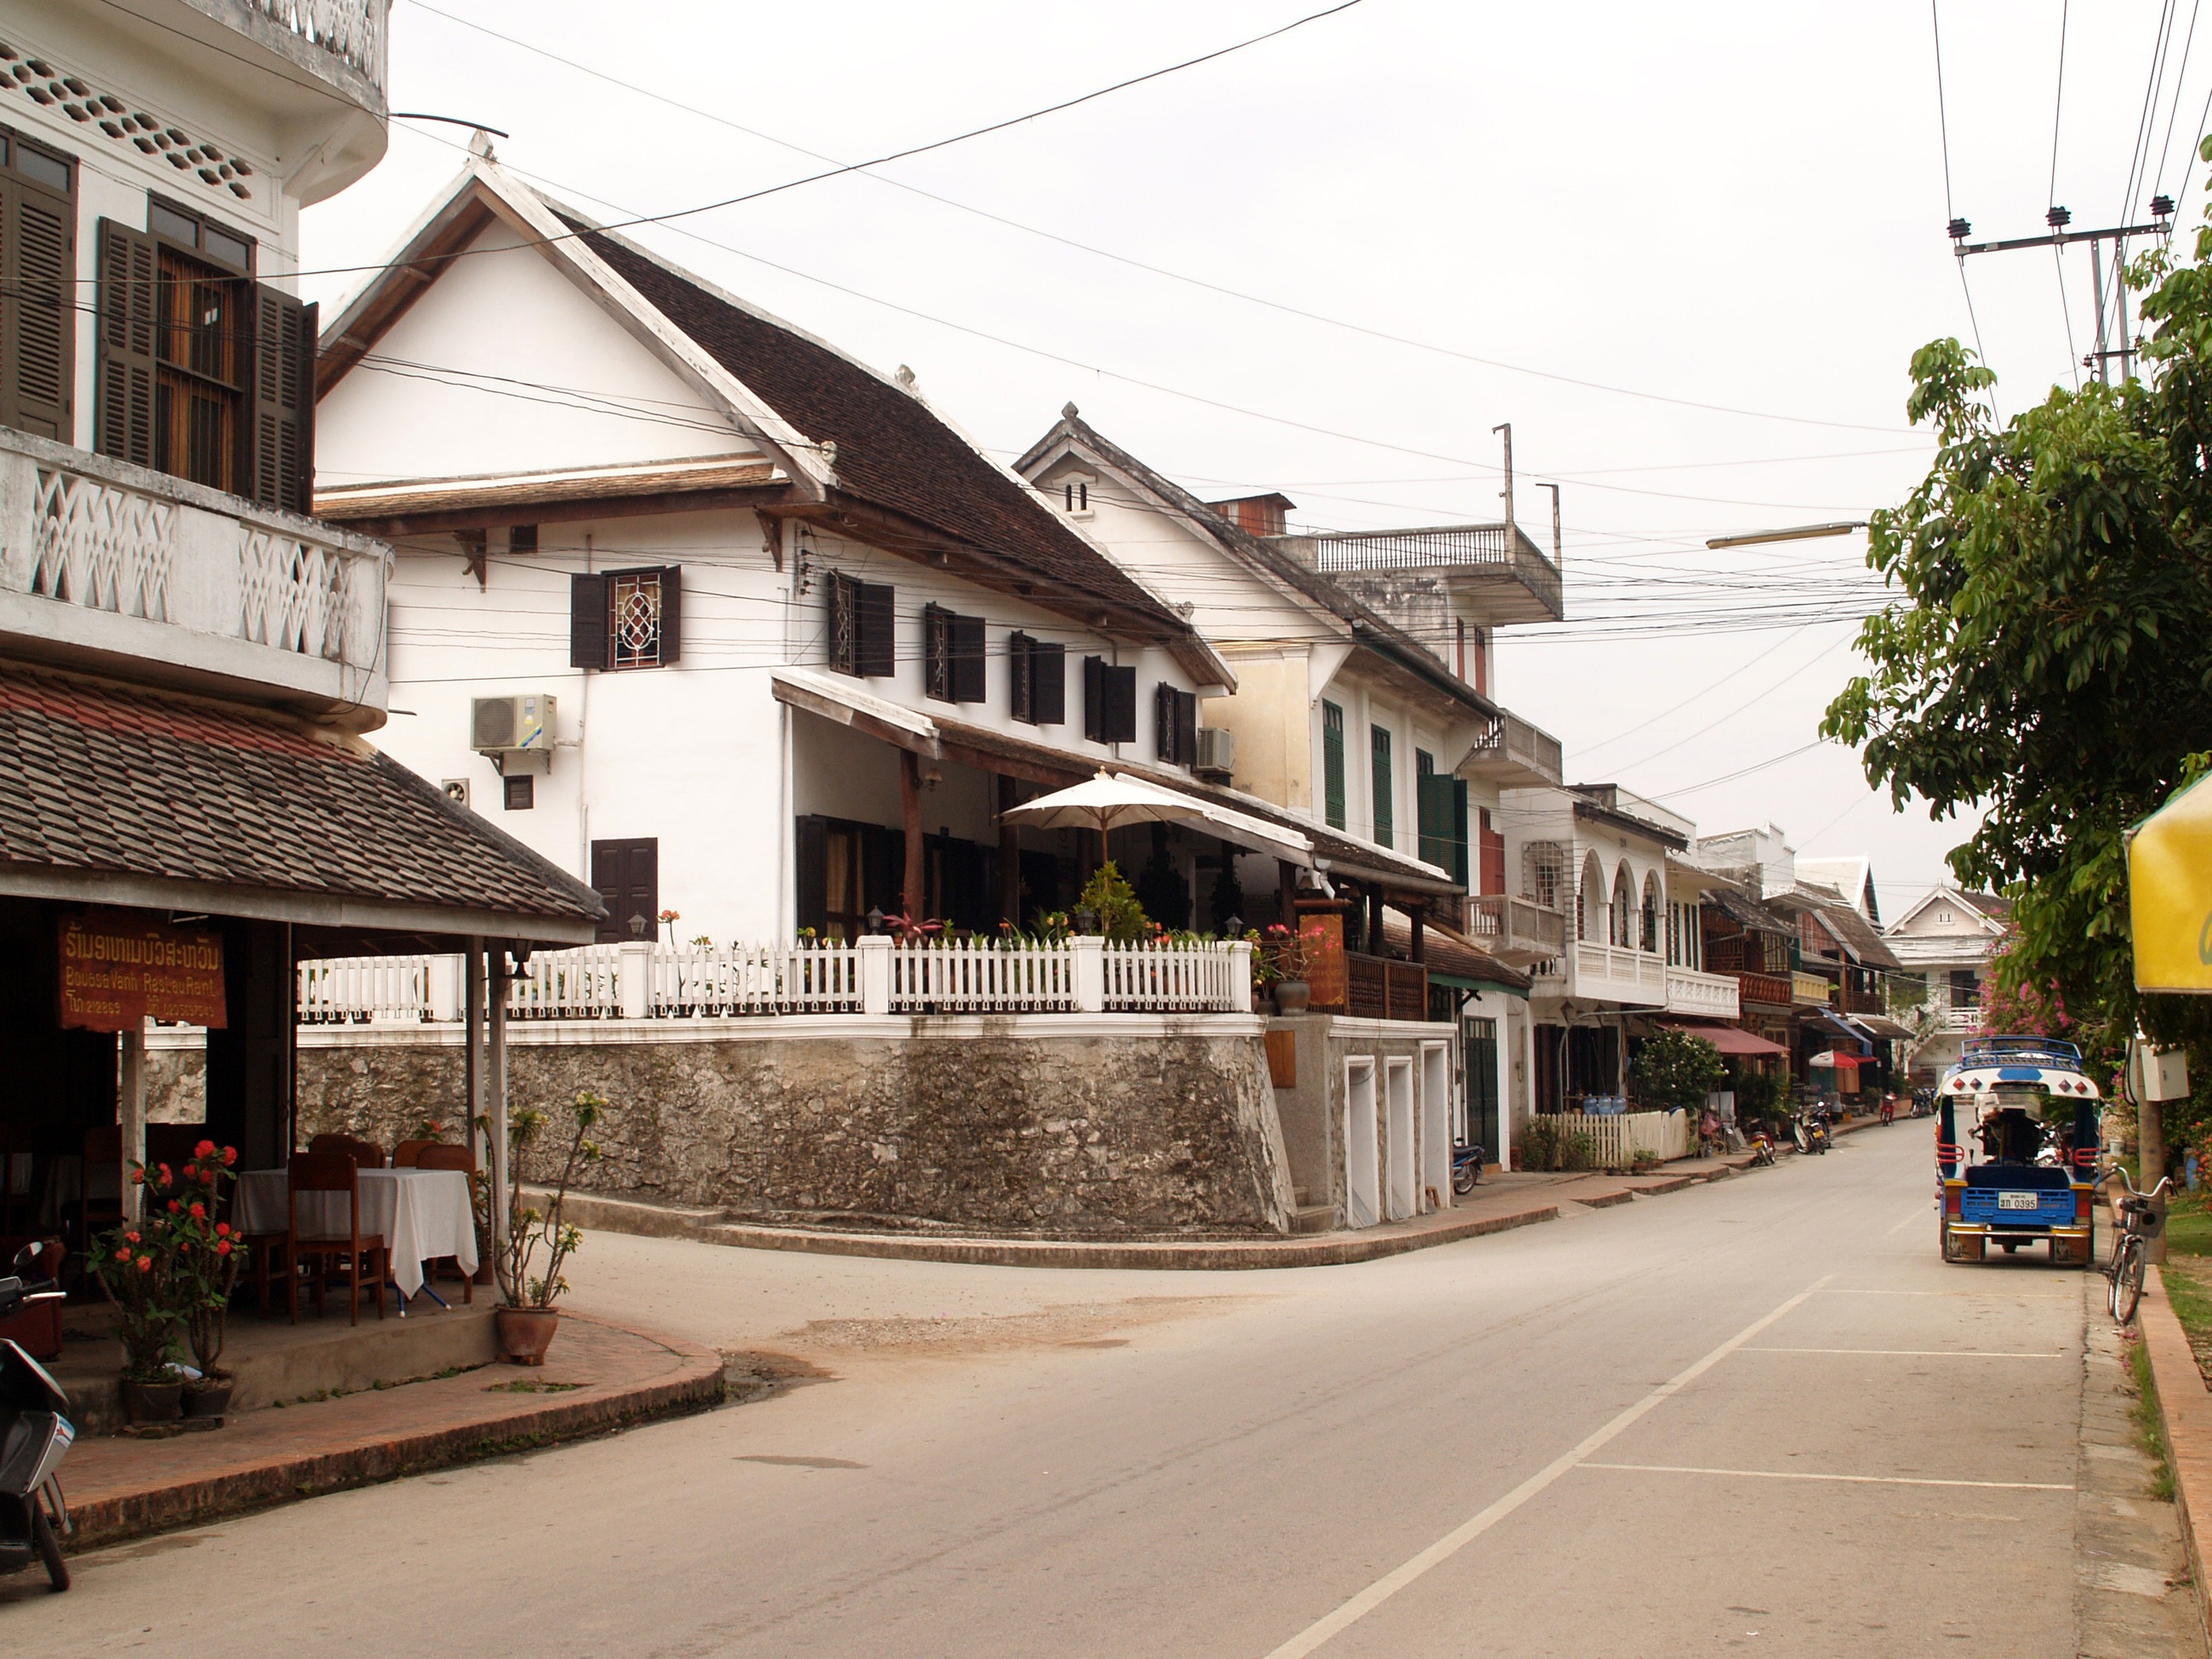
road, street, town, city, downtown, village, suburb, asia, lane, infrastructure, laos, neighbourhood, luang prabang, phabang, residential area, human settlement